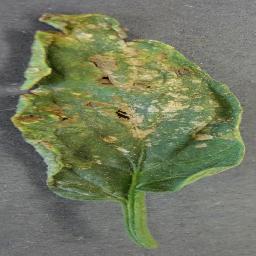
Label: Tomato___Bacterial_spot